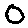
Label: 0